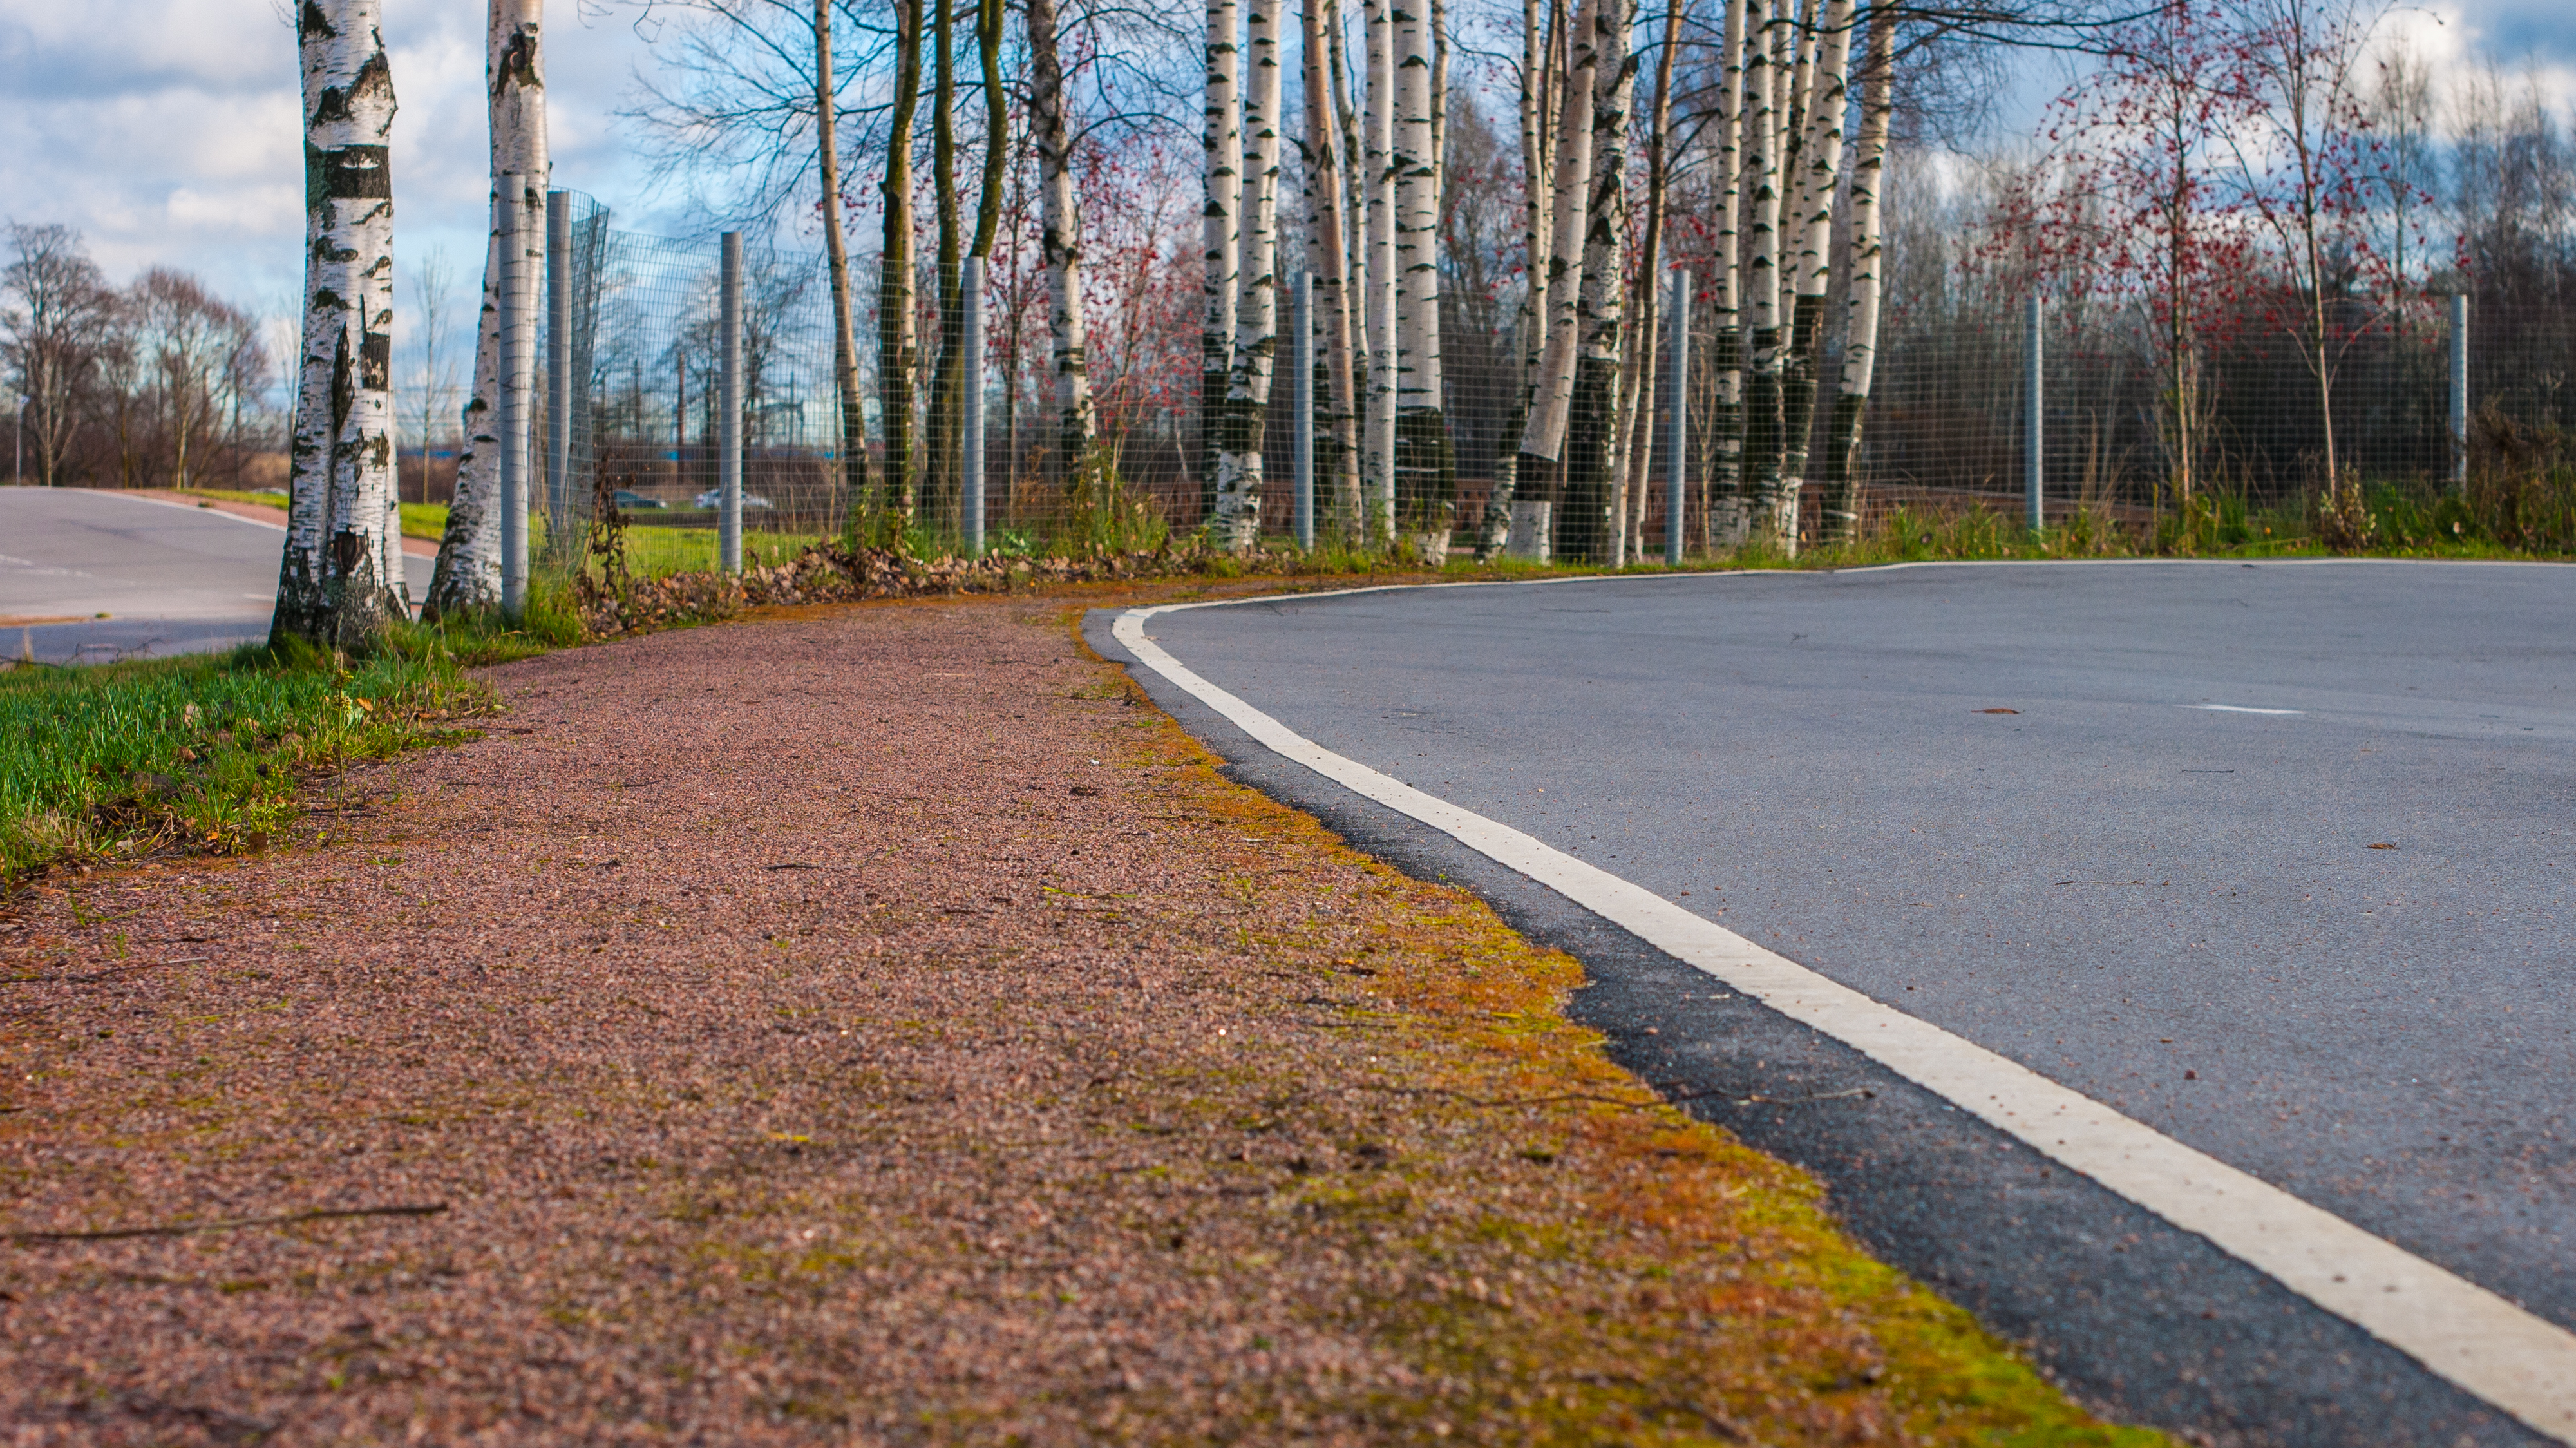
images, sky, plant, cloud, branch, natural landscape, road surface, tree, land lot, asphalt, grass, thoroughfare, landscape, tar, sidewalk, road, deciduous, city, trunk, trail, wood, overhead power line, public utility, winter, path, forest, lane, street, horizon, soil, suburb, shadow, woodland, walkway, autumn, highway, plant stem, street light, freezing, curb, transport, park, field